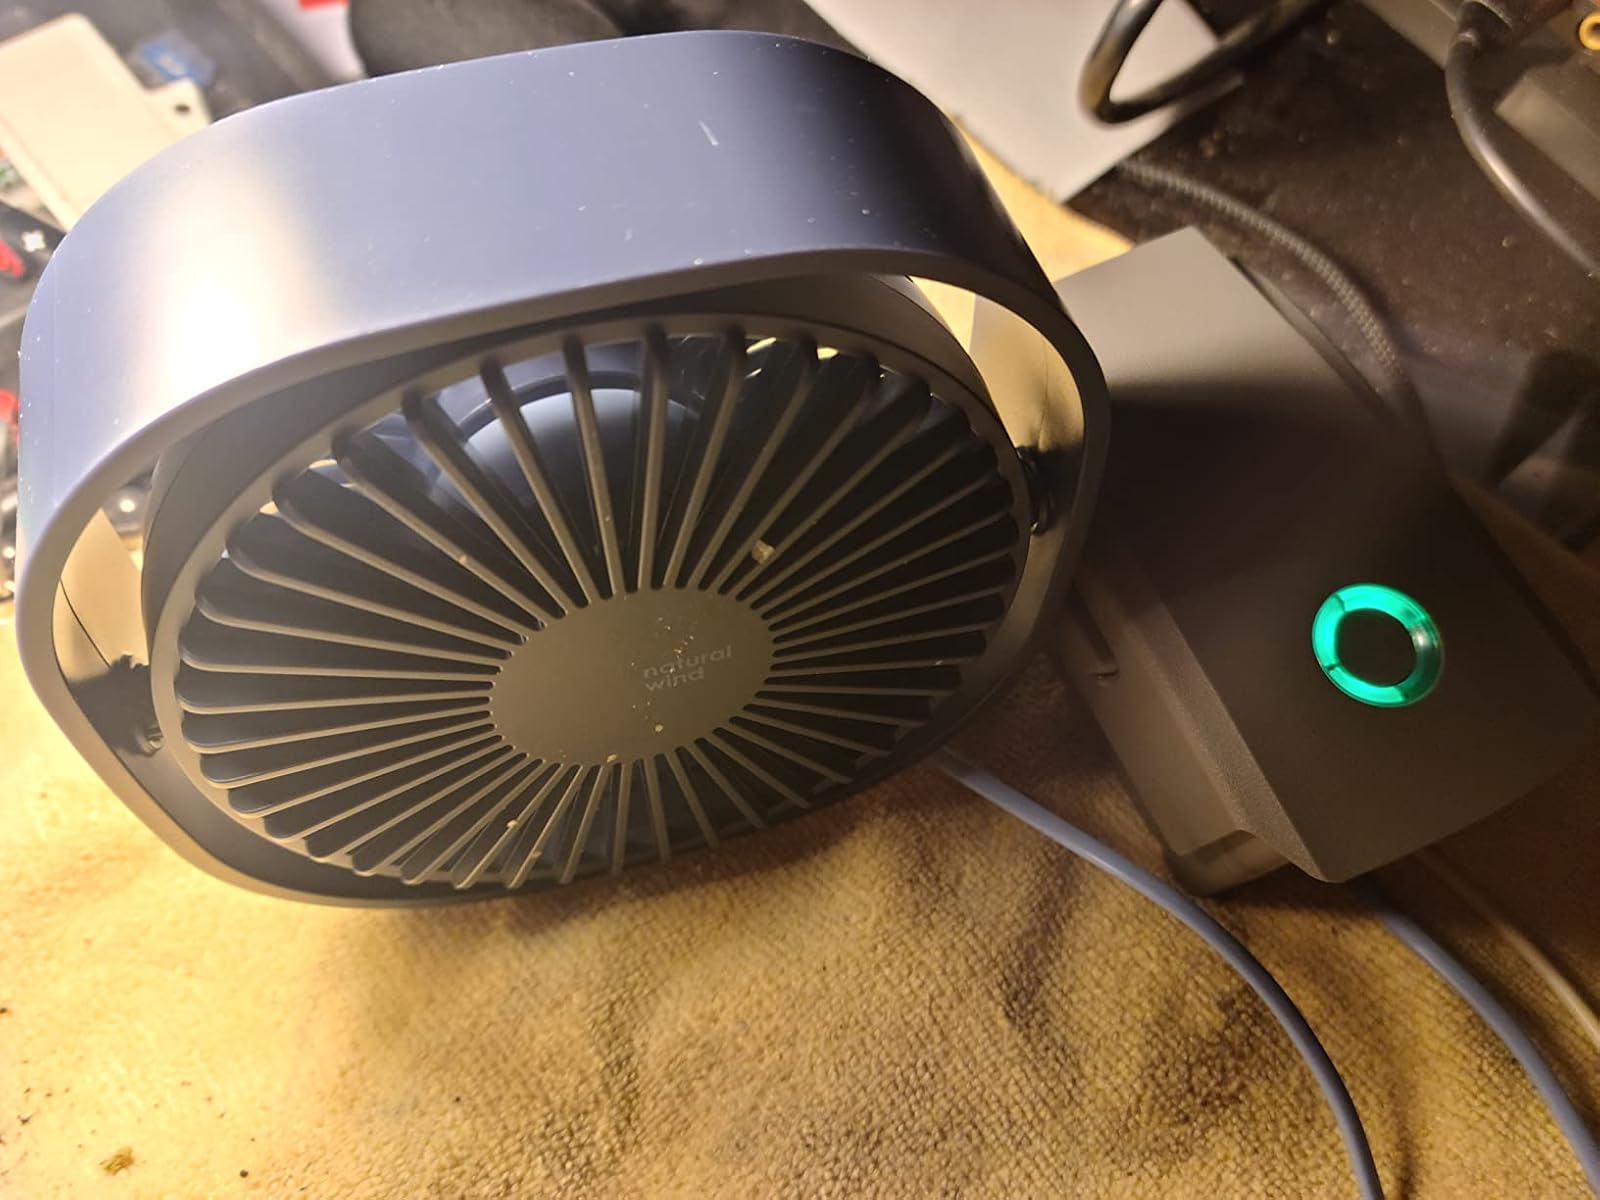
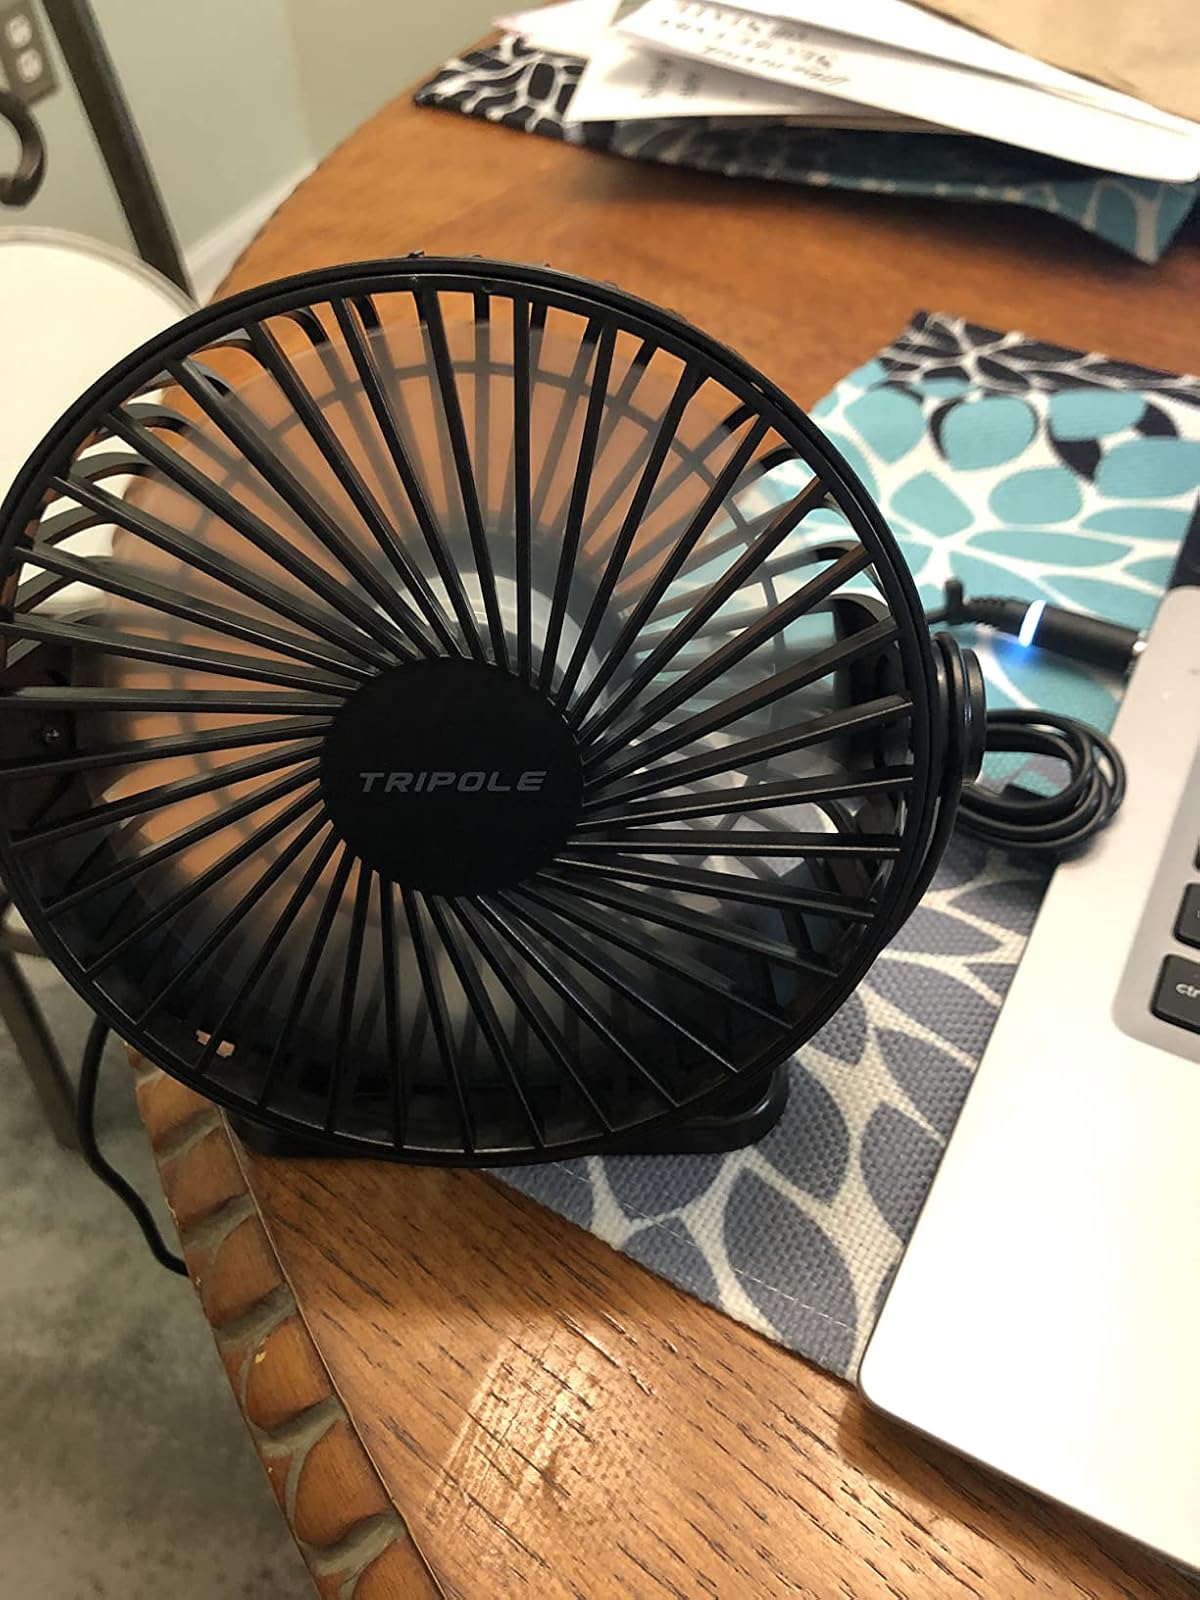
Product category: fan
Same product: no